Cathedral Street, Dublin

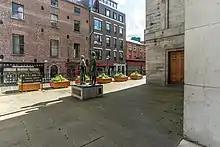
Dublin Martyrs memorial at Cathedral side of Pro-Cathedral

Cathedral Street runs from O'Connell Street Upper to Marlborough Street. St Mary's Pro-Cathedral sits on the corner of Cathedral and Marlborough Streets.